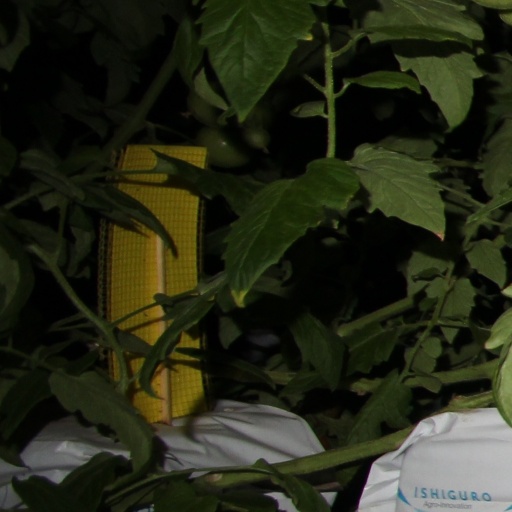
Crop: tomato